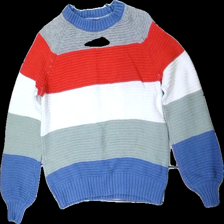
View: front
Type: Sweater
Category: Ladies
Brand: Kappahl
Colors: Red, White, Blue, Multicolor
Material: 75% cotton, 25% nylon
Pattern: Striped
Cut: Regular, C-collar
Size: XS
Season: All
Price range: 50-100
Recommended usage: Reuse
Description: Striped knitted sweater